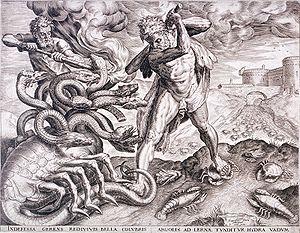
Gravure dont le sujet est le second travail d'Héraclès